Morris Topchevsky

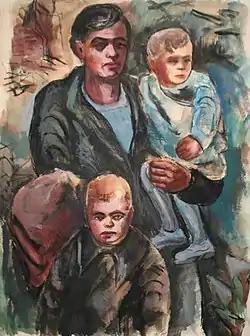
"Refugees"

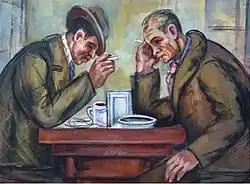
"Lunch Hour"

Morris Topchevsky (1899-1947) was a Chicago-based social realist artist.